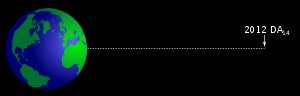
(367943) Duende / 2013 Jordpassagen
Figuren viser afstanden ud til 2012 DA14 da den var tættest på sammenlignet med Jordens størrelse.
(367943) Duende, tidligere kendt under den midlertidige betegnelse 2012 DA₁₄, er en nærjords-asteroide af Aten-typen, og som i februar 2013 var tæt på at kollidere med Jorden. Den har en estimeret diameter på 30 meter og en estimeret masse på 190.000 tons. (367943) Duende blev opdaget d. 23. februar 2012 af Observatorio Astronómico de La Sagra, Granada i Spanien.